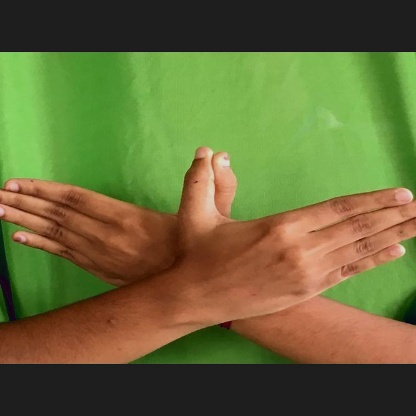
Mudra: Garuda